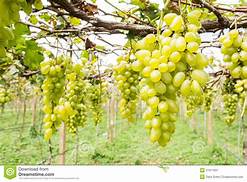
Label: Grapes